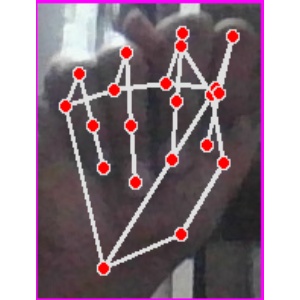
अक्षर: न